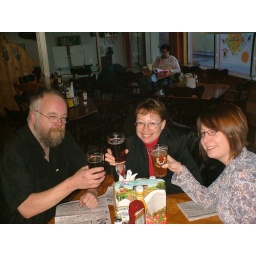
Bill, Eva and Rose at the Taphouse in Moncton. really, really good pizza and home brew beer.